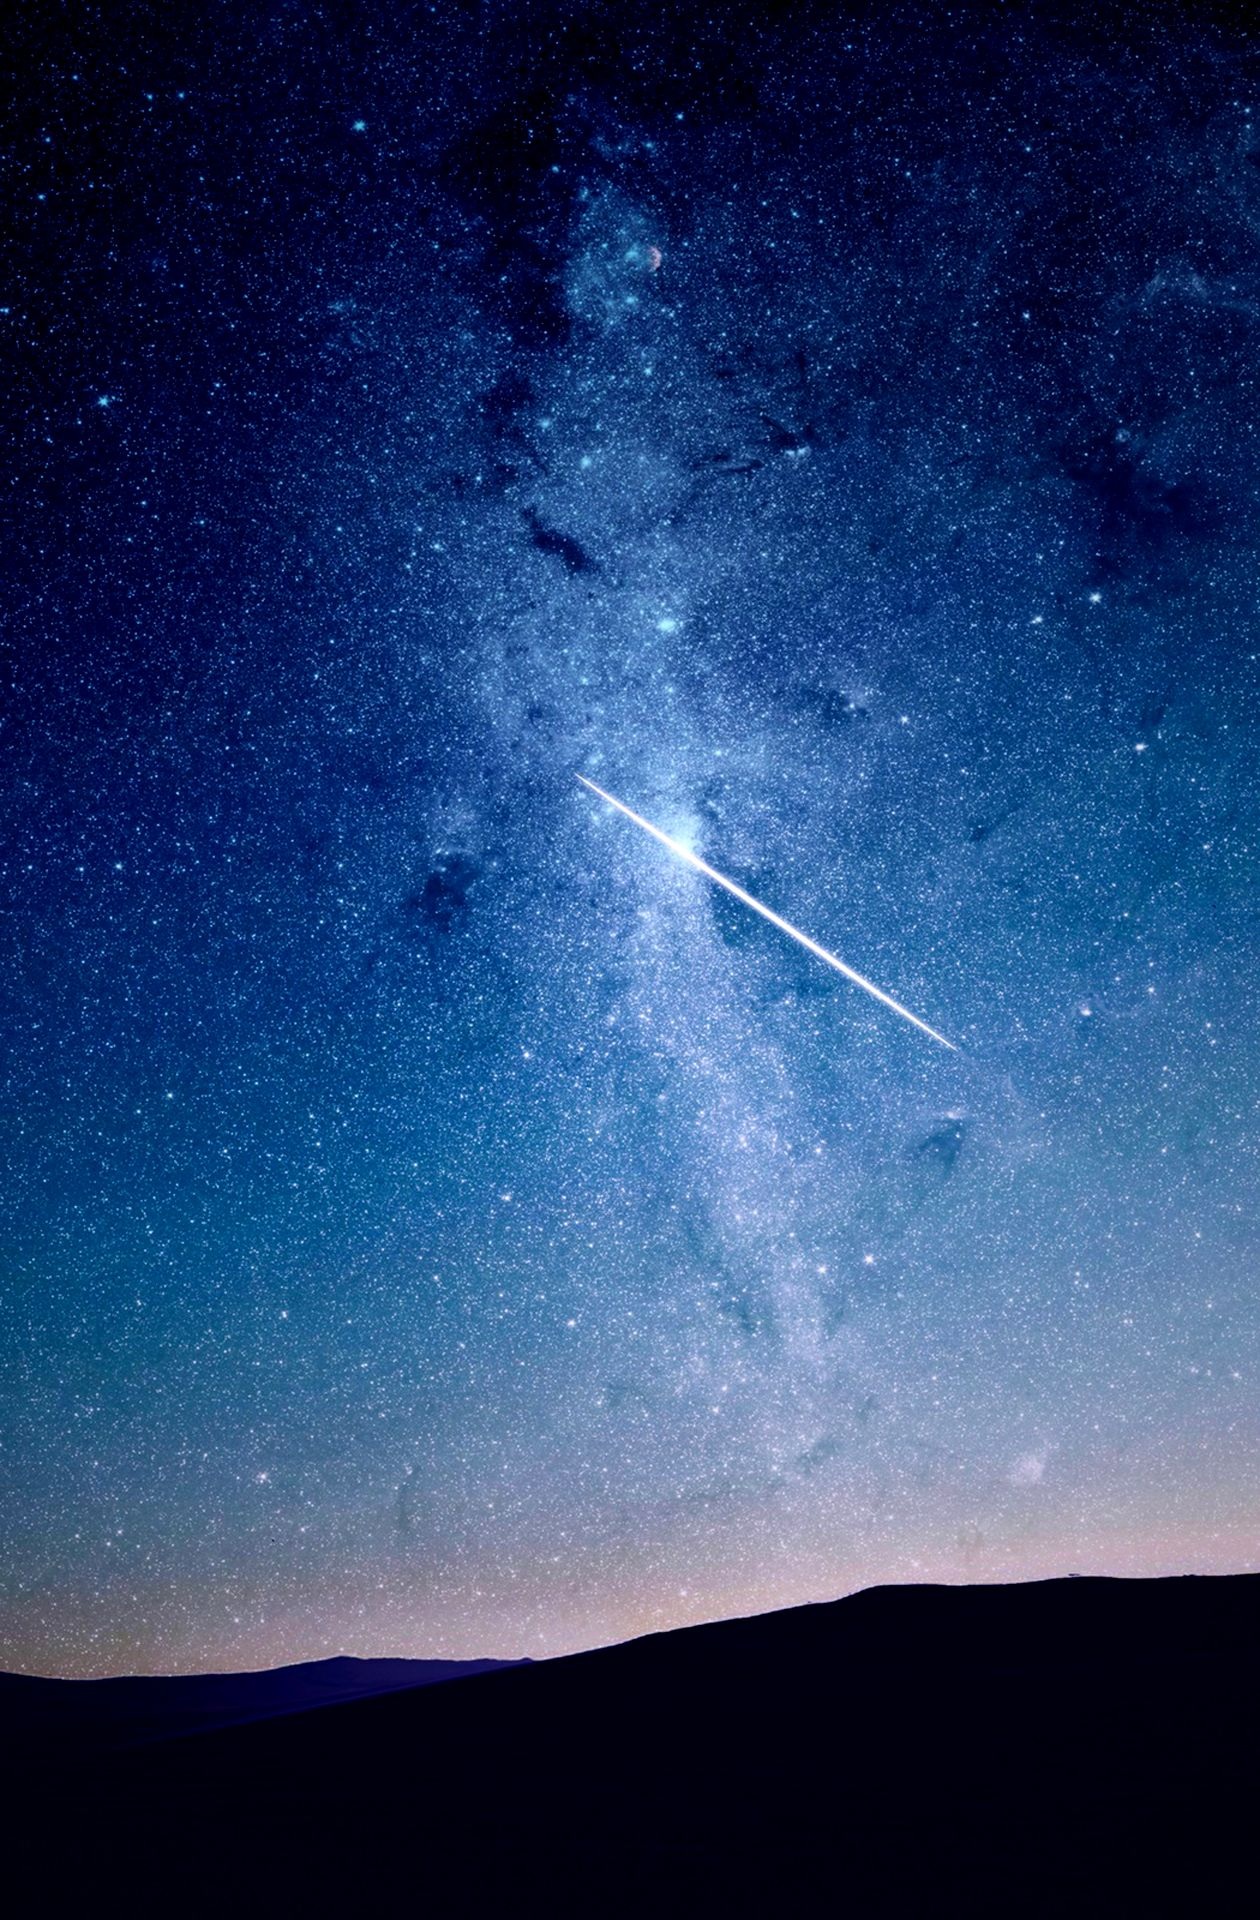
landscape, sky, night, star, milky way, cosmos, atmosphere, evening, space, galaxy, night sky, moonlight, astrology, nebula, outer space, sparkle, starry, astronomy, stars, universe, starry sky, astronomical object